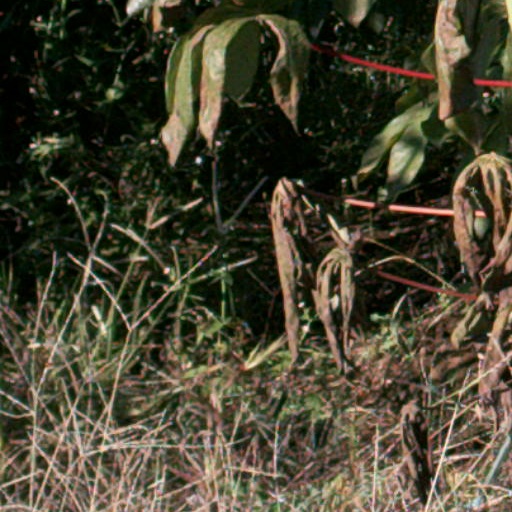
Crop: cassava